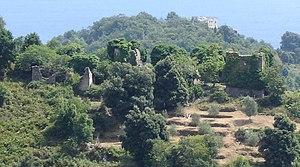
Velone-Orneto est une commune française située dans la circonscription départementale de la Haute-Corse et le territoire de la collectivité de Corse. Elle appartient à l'ancienne piève de Tavagna.